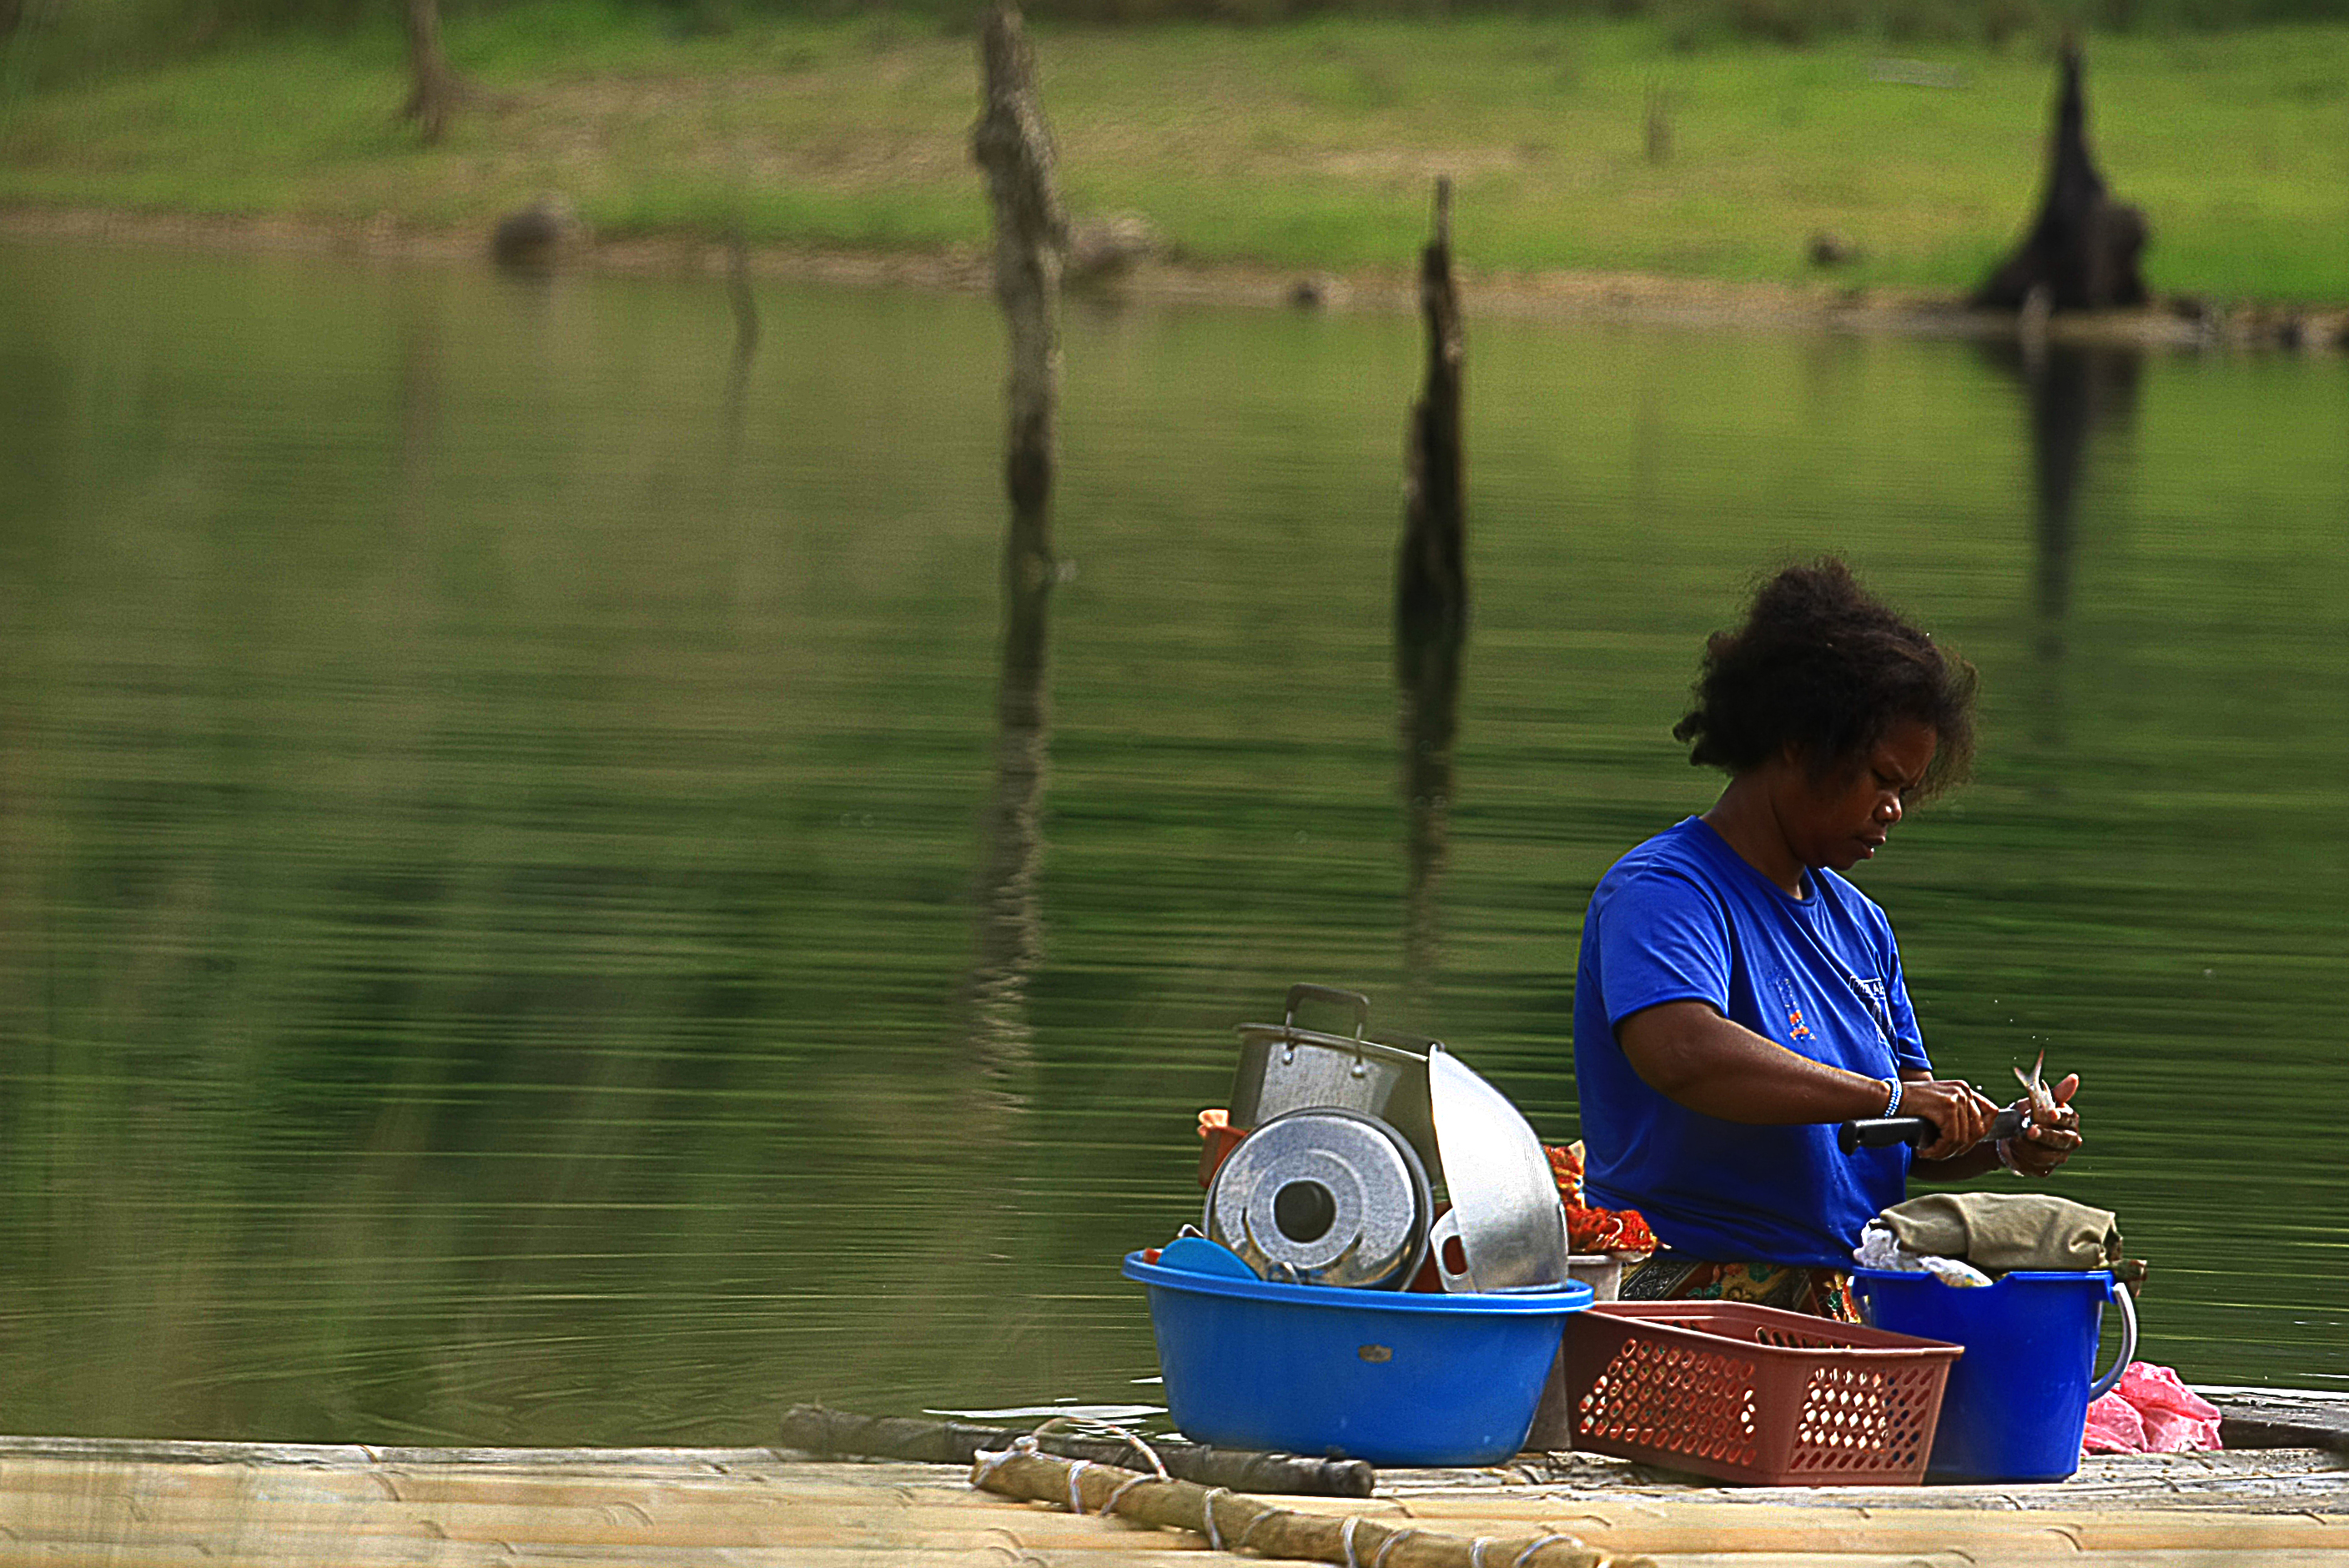
Royal Belum, Malaysia Royal Belum, aboriginal people, Malaysian Aboriginal People, Jahai Tribe, Royal Belum National Park, Banding Lake, lake, southeast asia, travel, water transportation, water, vehicle, boat, recreation, boating, watercraft, boats and boating equipment and supplies, river, leisure, fisherman